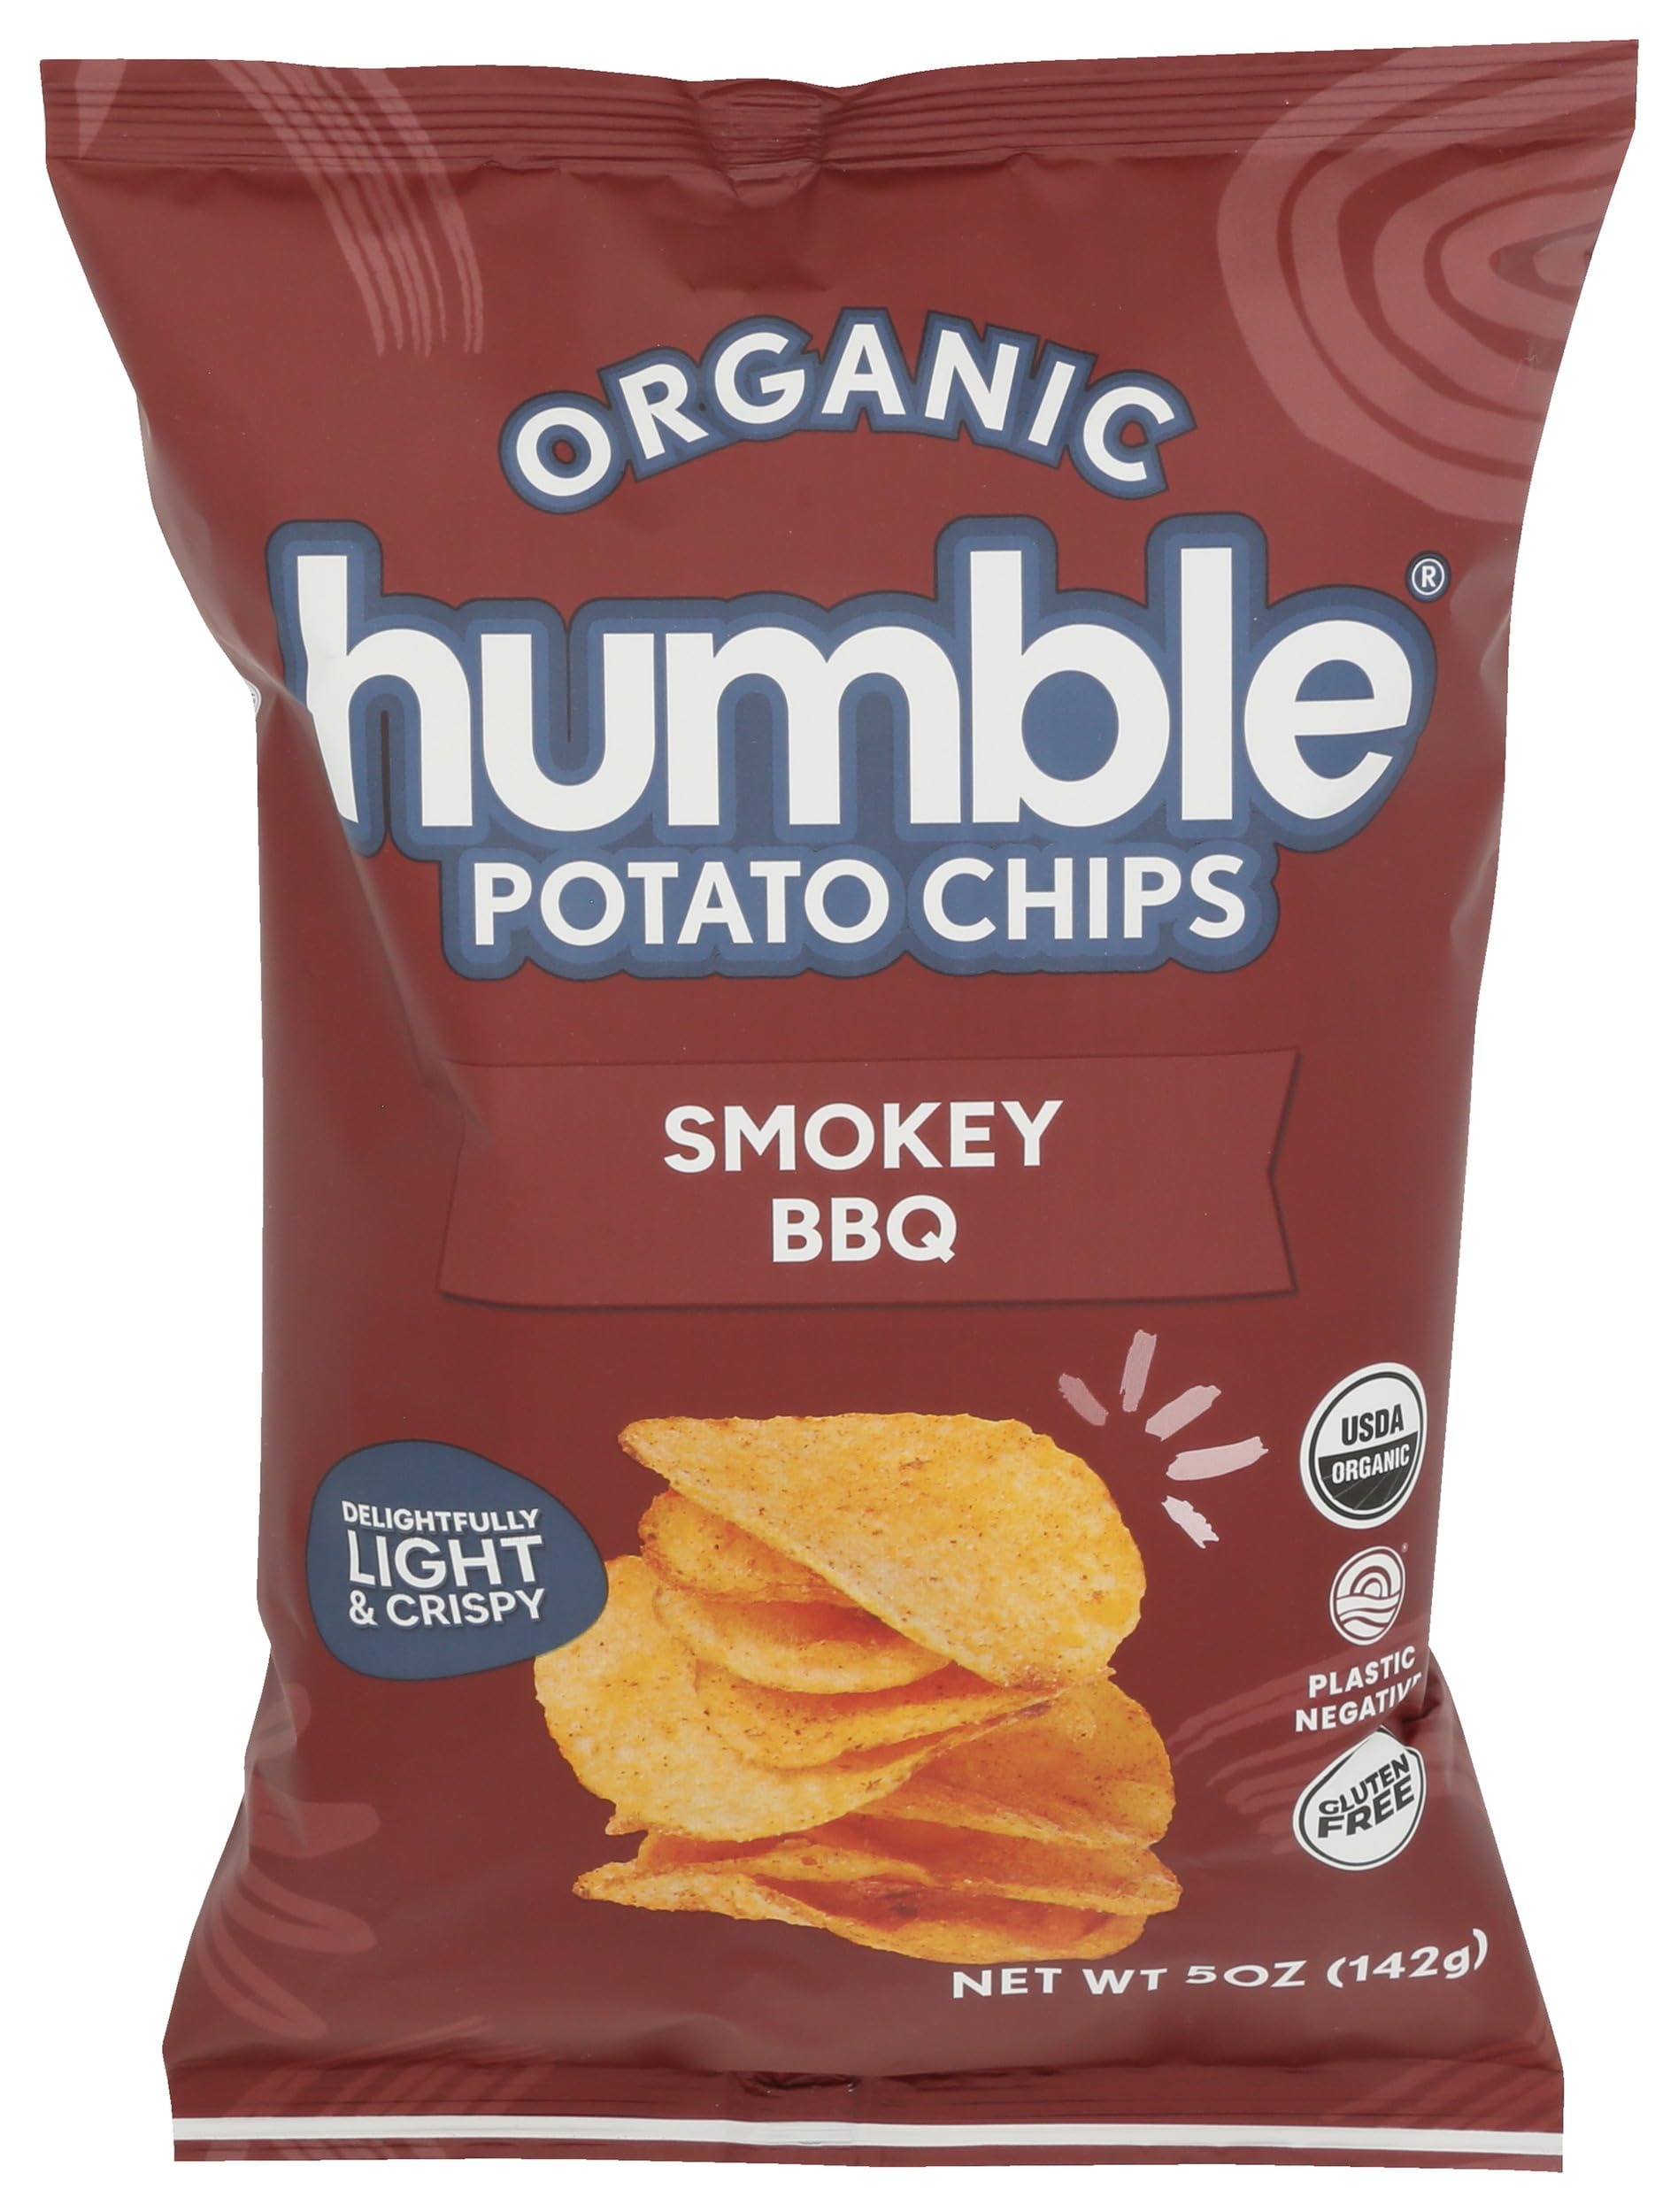
Item Name: Humble Potato Chips Co Organic Smokey BBQ Potato Chips, 5 OZ
Bullet Point 1: No hydrogenated fats or high fructose corn syrup allowed in any food
Bullet Point 2: No bleached or bromated flour
Product Description: Candy Snacks
Value: 5.0
Unit: Ounce

Price: 4.69